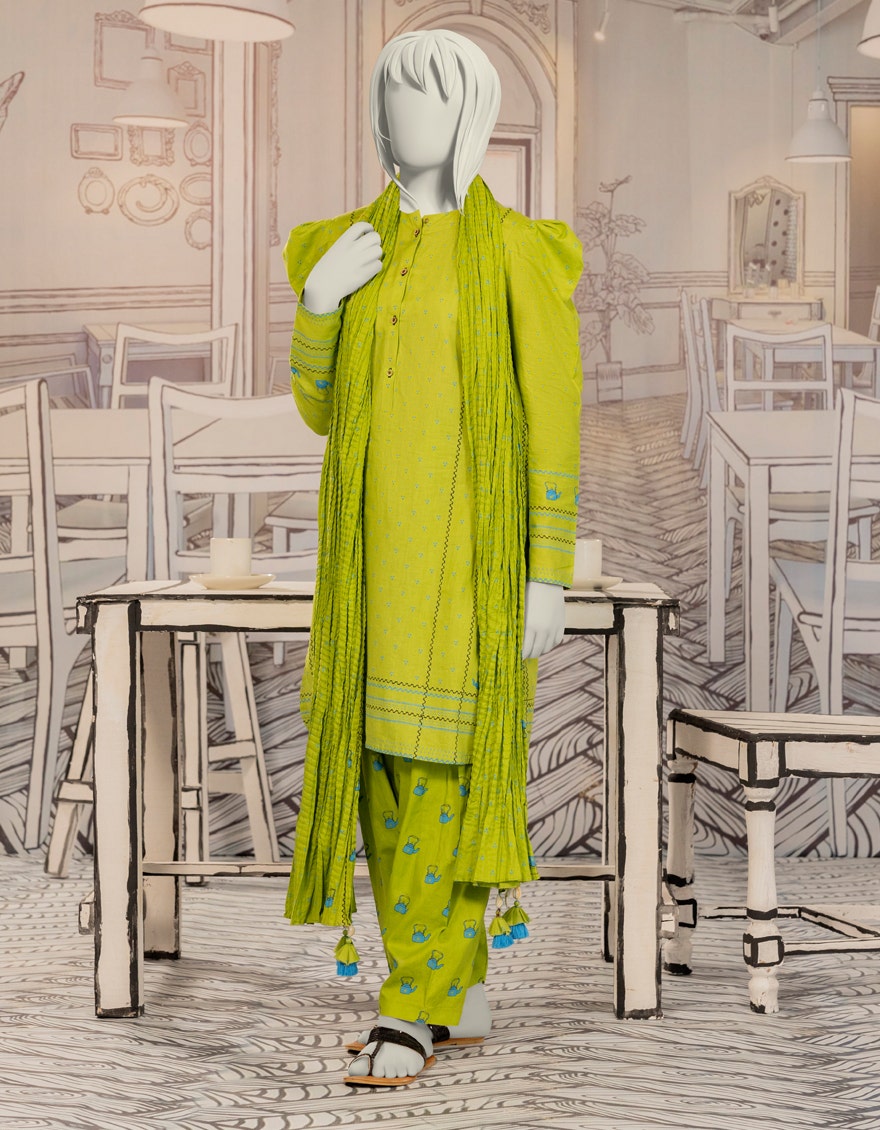
lime green embroidered salwar kameez